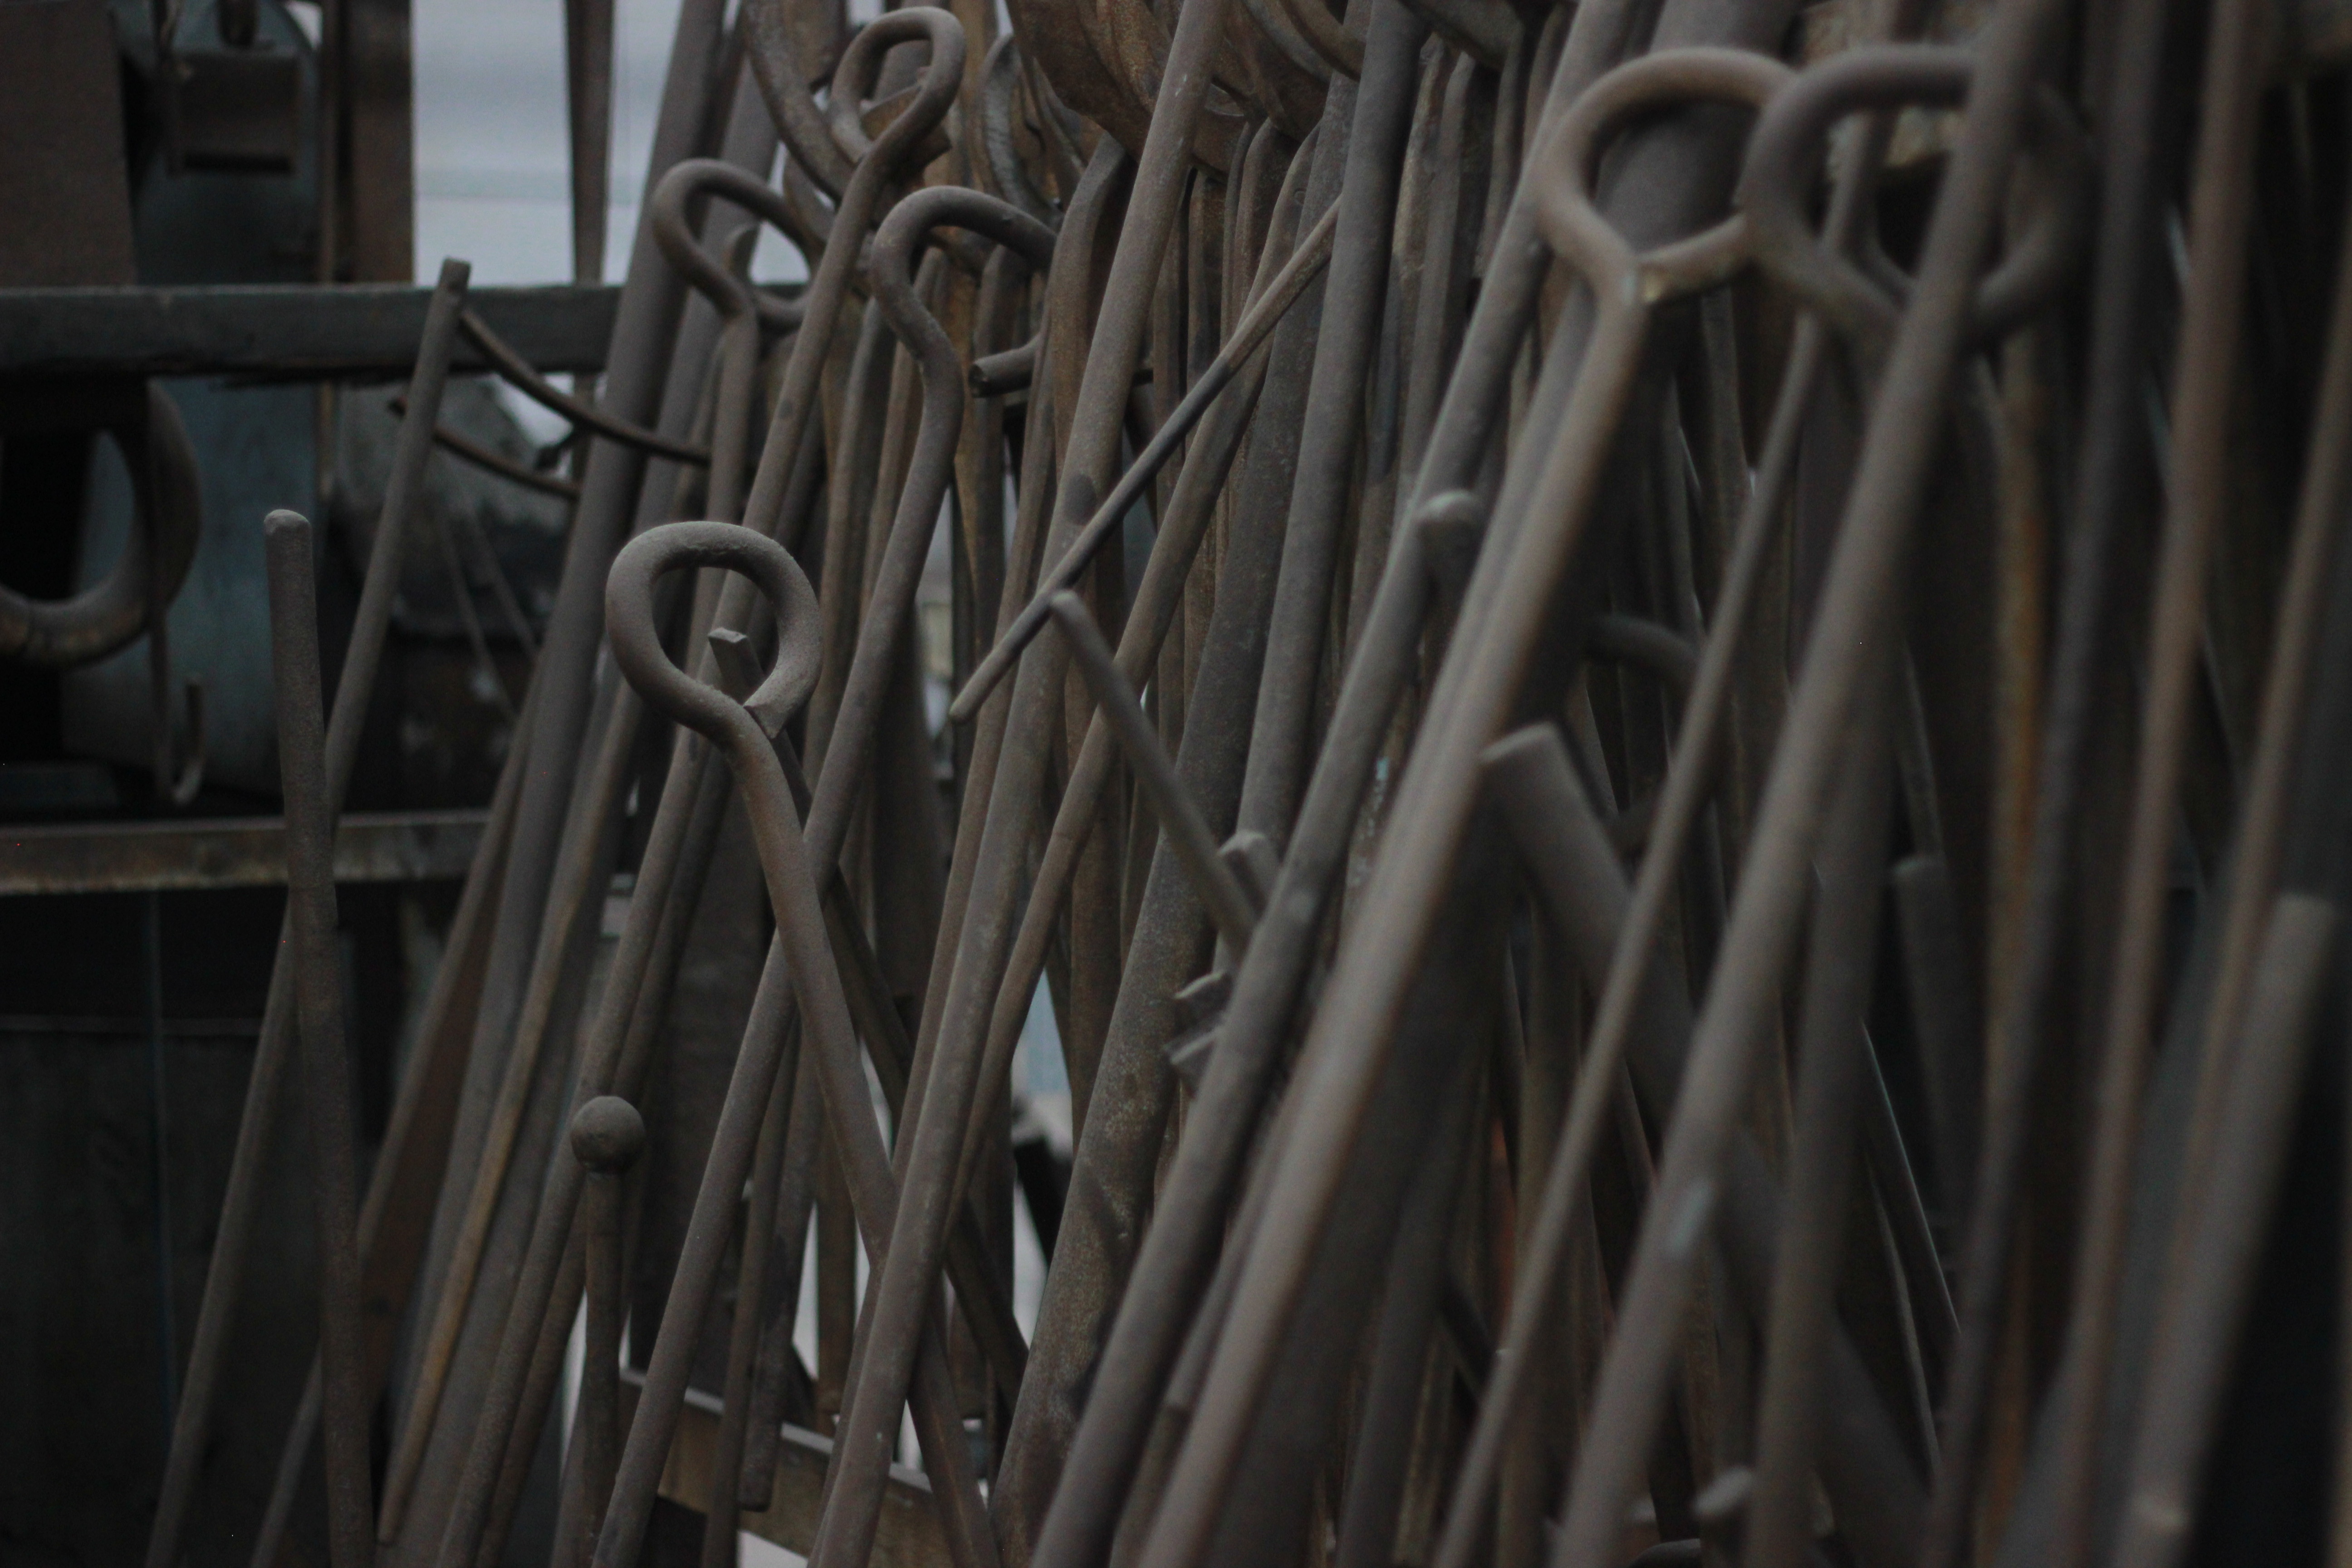
structure, wood, material, interior design, iron